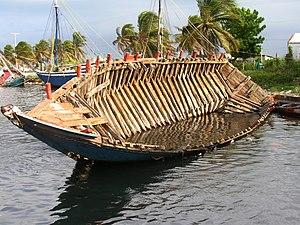
Un bateau en bois, probablement destiné à la pêche, échoué dans le port de Cap-Haïtien (Haïti) et à l'état d'épave. On distingue clairement les membrures et la jonction avec les varangues.
Une varangue est une des pièces de charpente d'un bateau, servant, dans les fonds, de liaison transversale entre la quille et les deux couples de chaque coté, à la base de la coque.
En construction navale traditionnelle, la membrure, appelée aussi courbe, est l'assemblage de diverses pièces de bois ou de métal qui forment la structure transversale de la coque des bateaux. Elle est constituée pour les grands bateaux en bois des couples reliés par les varangues.